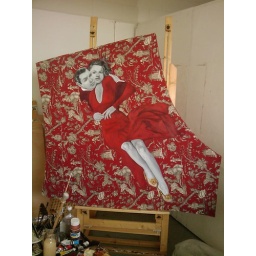
conjoin:me sofa dress 1: in progress